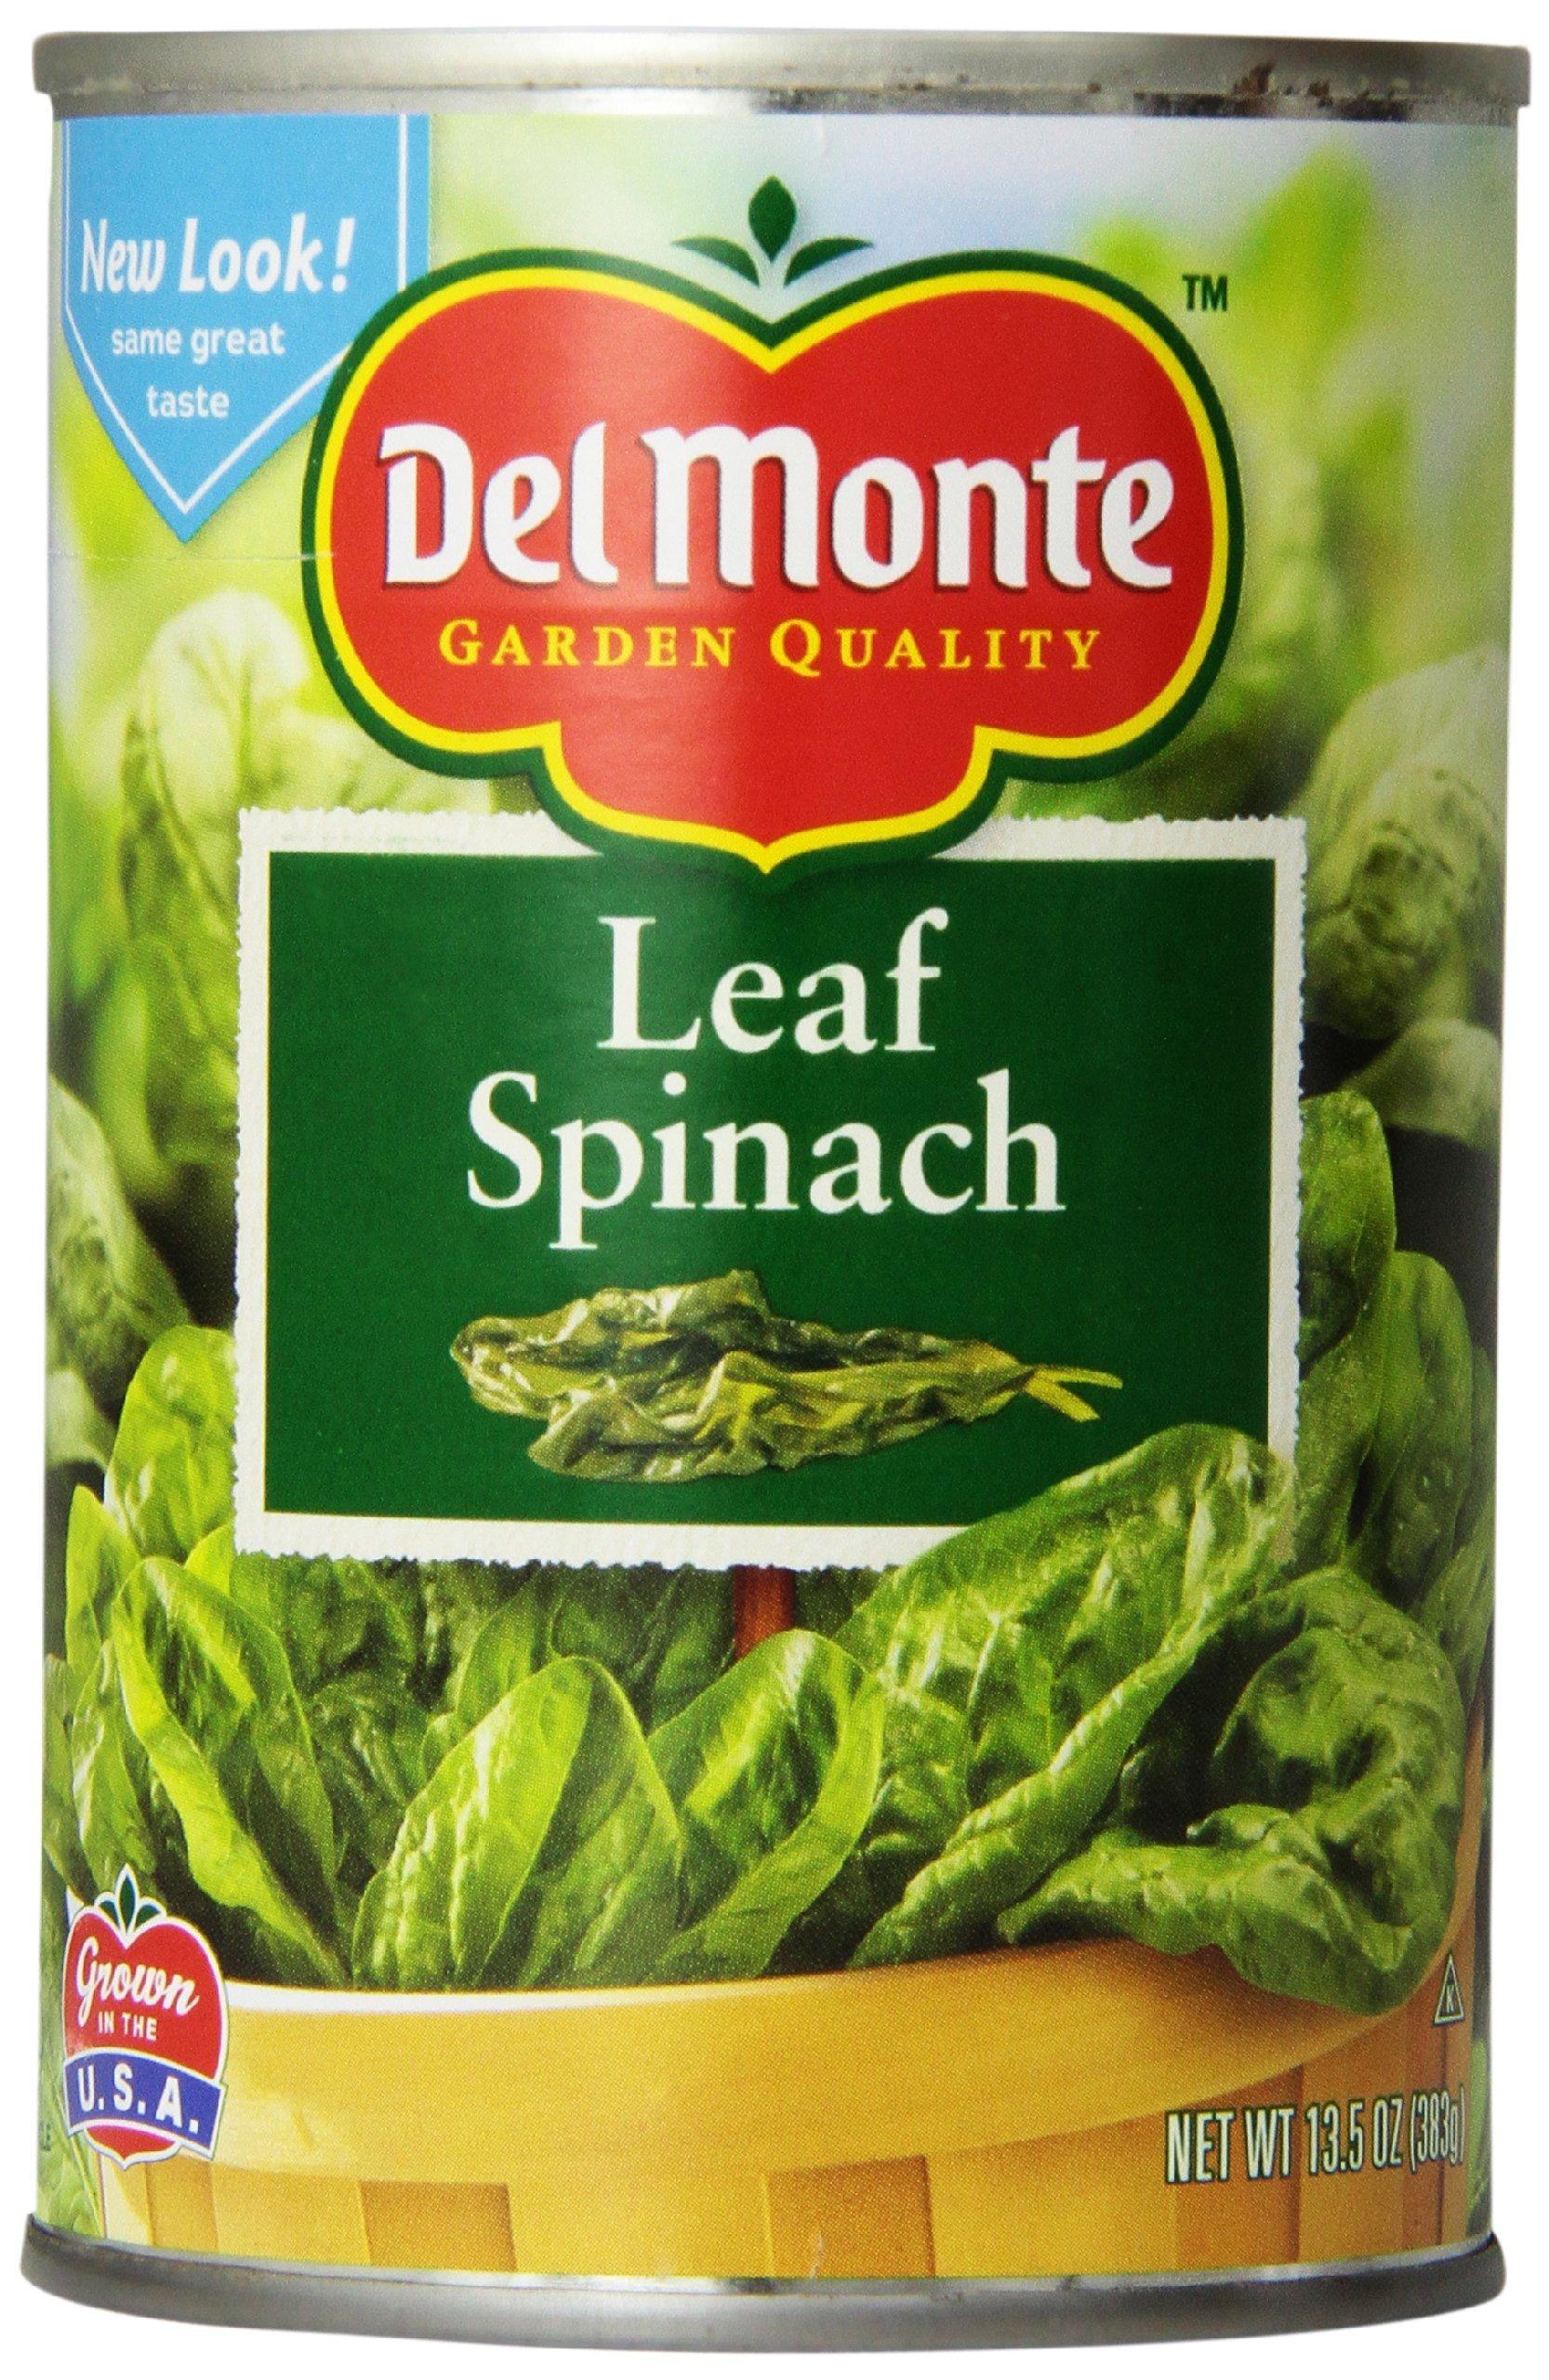
Item Name: Del Monte Whole Leaf Spinach, 13.5-Ounce Cans (Pack of 12)
Bullet Point 1: Pack of twelve, 13.5-Ounce (Total of 162-Ounces)
Bullet Point 2: Made with fresh cut whole leaf spinach
Bullet Point 3: Picked fresh, packed fresh
Bullet Point 4: No preservatives
Bullet Point 5: Packed from fresh spinach
Value: 162.0
Unit: ounce

Price: 1.59